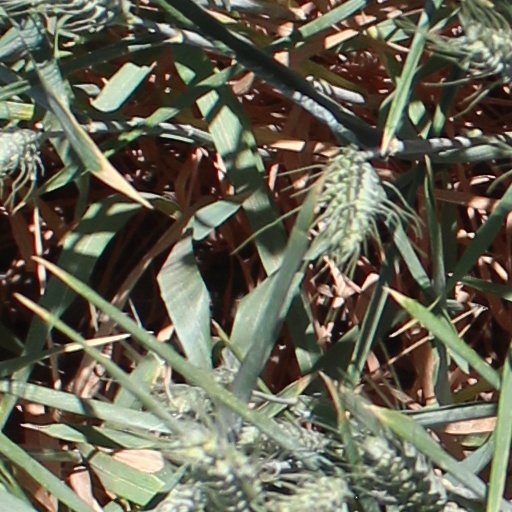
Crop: wheat